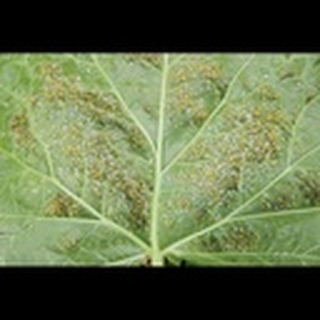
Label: cotton_aphids